Plaue–Themar railway

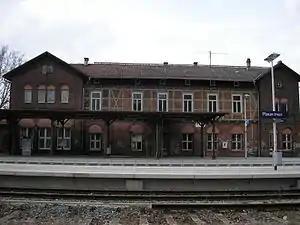
Plaue station, starting point of the line

Today's secondary line branches off the Erfurt–Schweinfurt railway in Plaue. The line climbs 200 metres during the 10 km-long section to Geraberg. The route followed here does not run through the easier Reichenbach valley, but instead climbs the slope up the valley of the Zahme Gera. The reasons are historical. There are numerous rocky areas where the terrain is nearly impassable. The line climbs steeply on the western slope of the valley and reaches a height that is about 30 m above the valley in Angelroda. Here it crosses the valley on a viaduct, which is followed by a 20 m deep cutting, where the line transitions from the Gera valley to the Reichenbach valley. It continues through relatively flat terrain to Martinroda, which also has a "Haltepunkt" (halt), although it is about 2 km from the village. The next place on the line is Geraberg. The route changes again from the Reichenbach valley to the Gera valley. The line runs above the village around Mönchsheide hill to Elgersburg station. In the village there is a cutting that is about 12 m deep, which takes the line from the Gera valley to the Reichenbach valley again. Here it runs relatively directly on the edge of the forest to the southeast towards Ilmenau-Roda. There the high point of the section is reached at an altitude of 515 metres. It then passes through a wide curve, past the halt of "Ilmenau Pörlitzer Höhe" (opened in 1995) through the town of Ilmenau down into the Ilm valley, where Ilmenau station is located at an altitude of 477 metres.